Euler's critical load

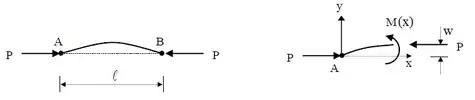
"Fig. 3: Pin ended column under the effect of Buckling load"

We get a classical homogeneous second-order ordinary differential equation.